City of Boroondara

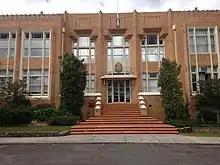
Camberwell High School, one of the City of Boroondara's secondary schools

Boroondara has one of the highest concentrations of students in Australia and contains many private schools, including Xavier College, Methodist Ladies' College (MLC), Strathcona Baptist Girls' Grammar School, Camberwell Grammar School, Trinity Grammar School, Ruyton Girls' School, Rossbourne School, Carey Baptist Grammar School, Scotch College, Fintona Girls' School, Genazzano FCJ College, Preshil, and Alia College. It contains Catholic schools such as St Michael's Parish School (Ashburton) Our Lady of Good Counsel (Deepdene) and St Bede's School (Balwyn North) and a number of public schools, including Canterbury Girls' Secondary College, Balwyn High School, Kew High School, Auburn High School and Camberwell High School.